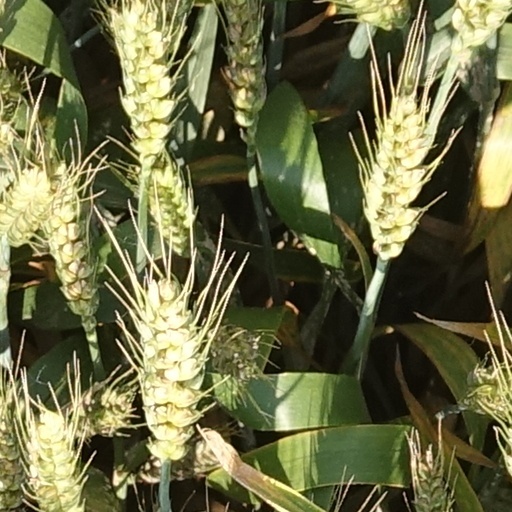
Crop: wheat